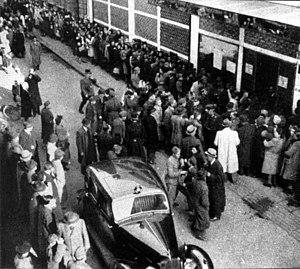
L’histoire des Juifs en Hongrie remonte au XIᵉ siècle, certaines références et des découvertes archéologiques attestant d'une présence antérieure. Cette communauté, qui eut à lutter contre la discrimination tout au long du Moyen Âge a représenté jusqu'à 5 % de la population hongroise au début du XXᵉ siècle et a joué un rôle dans les domaines des sciences, des arts et de l'économie.